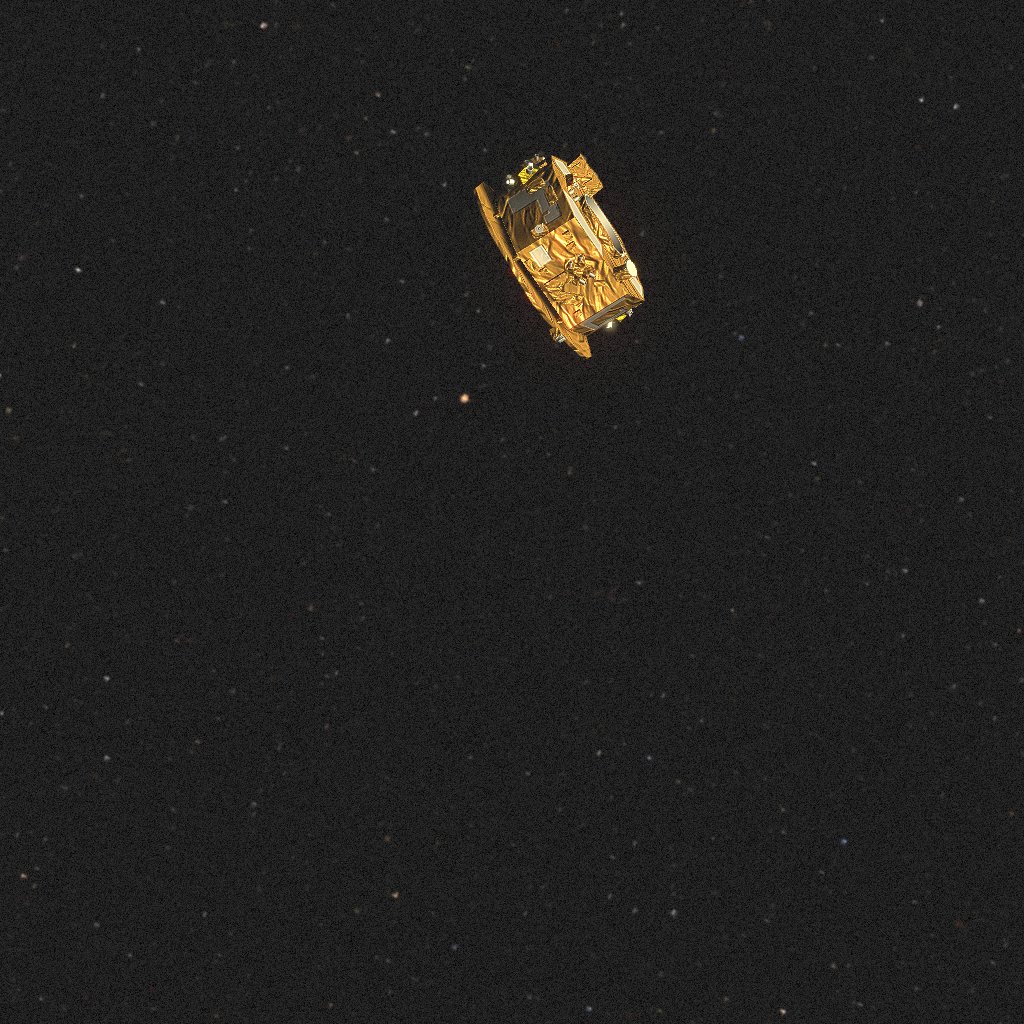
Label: lisa_pathfinder